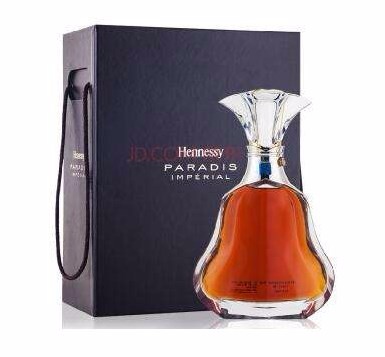
Label: metal